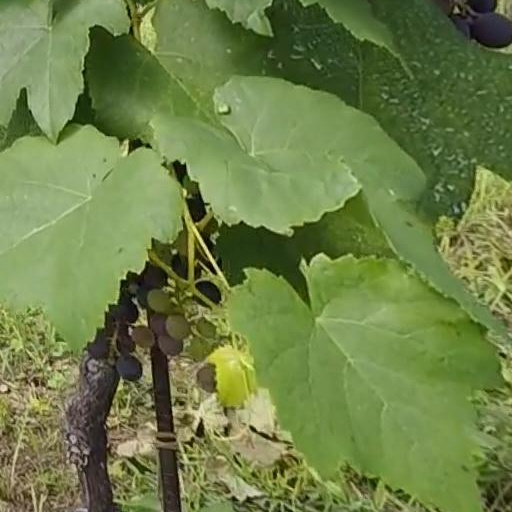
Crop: grape